Car

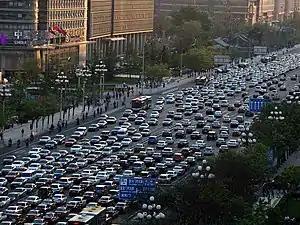
Road congestion is an issue in many major cities (pictured is Chang'an Avenue in Beijing).

Traffic collisions are the largest cause of injury-related deaths worldwide. Mary Ward became one of the first documented car fatalities in 1869 in Parsonstown, Ireland, and Henry Bliss one of the US's first pedestrian car casualties in 1899 in New York City. There are now standard tests for safety in new cars, such as the Euro and US NCAP tests, and insurance-industry-backed tests by the Insurance Institute for Highway Safety (IIHS). However, not all such tests consider the safety of people outside the car, such as drivers of other cars, pedestrians and cyclists. Some countries are tightening safety regulations for new cars, for example to mandate data recorders and automated braking.